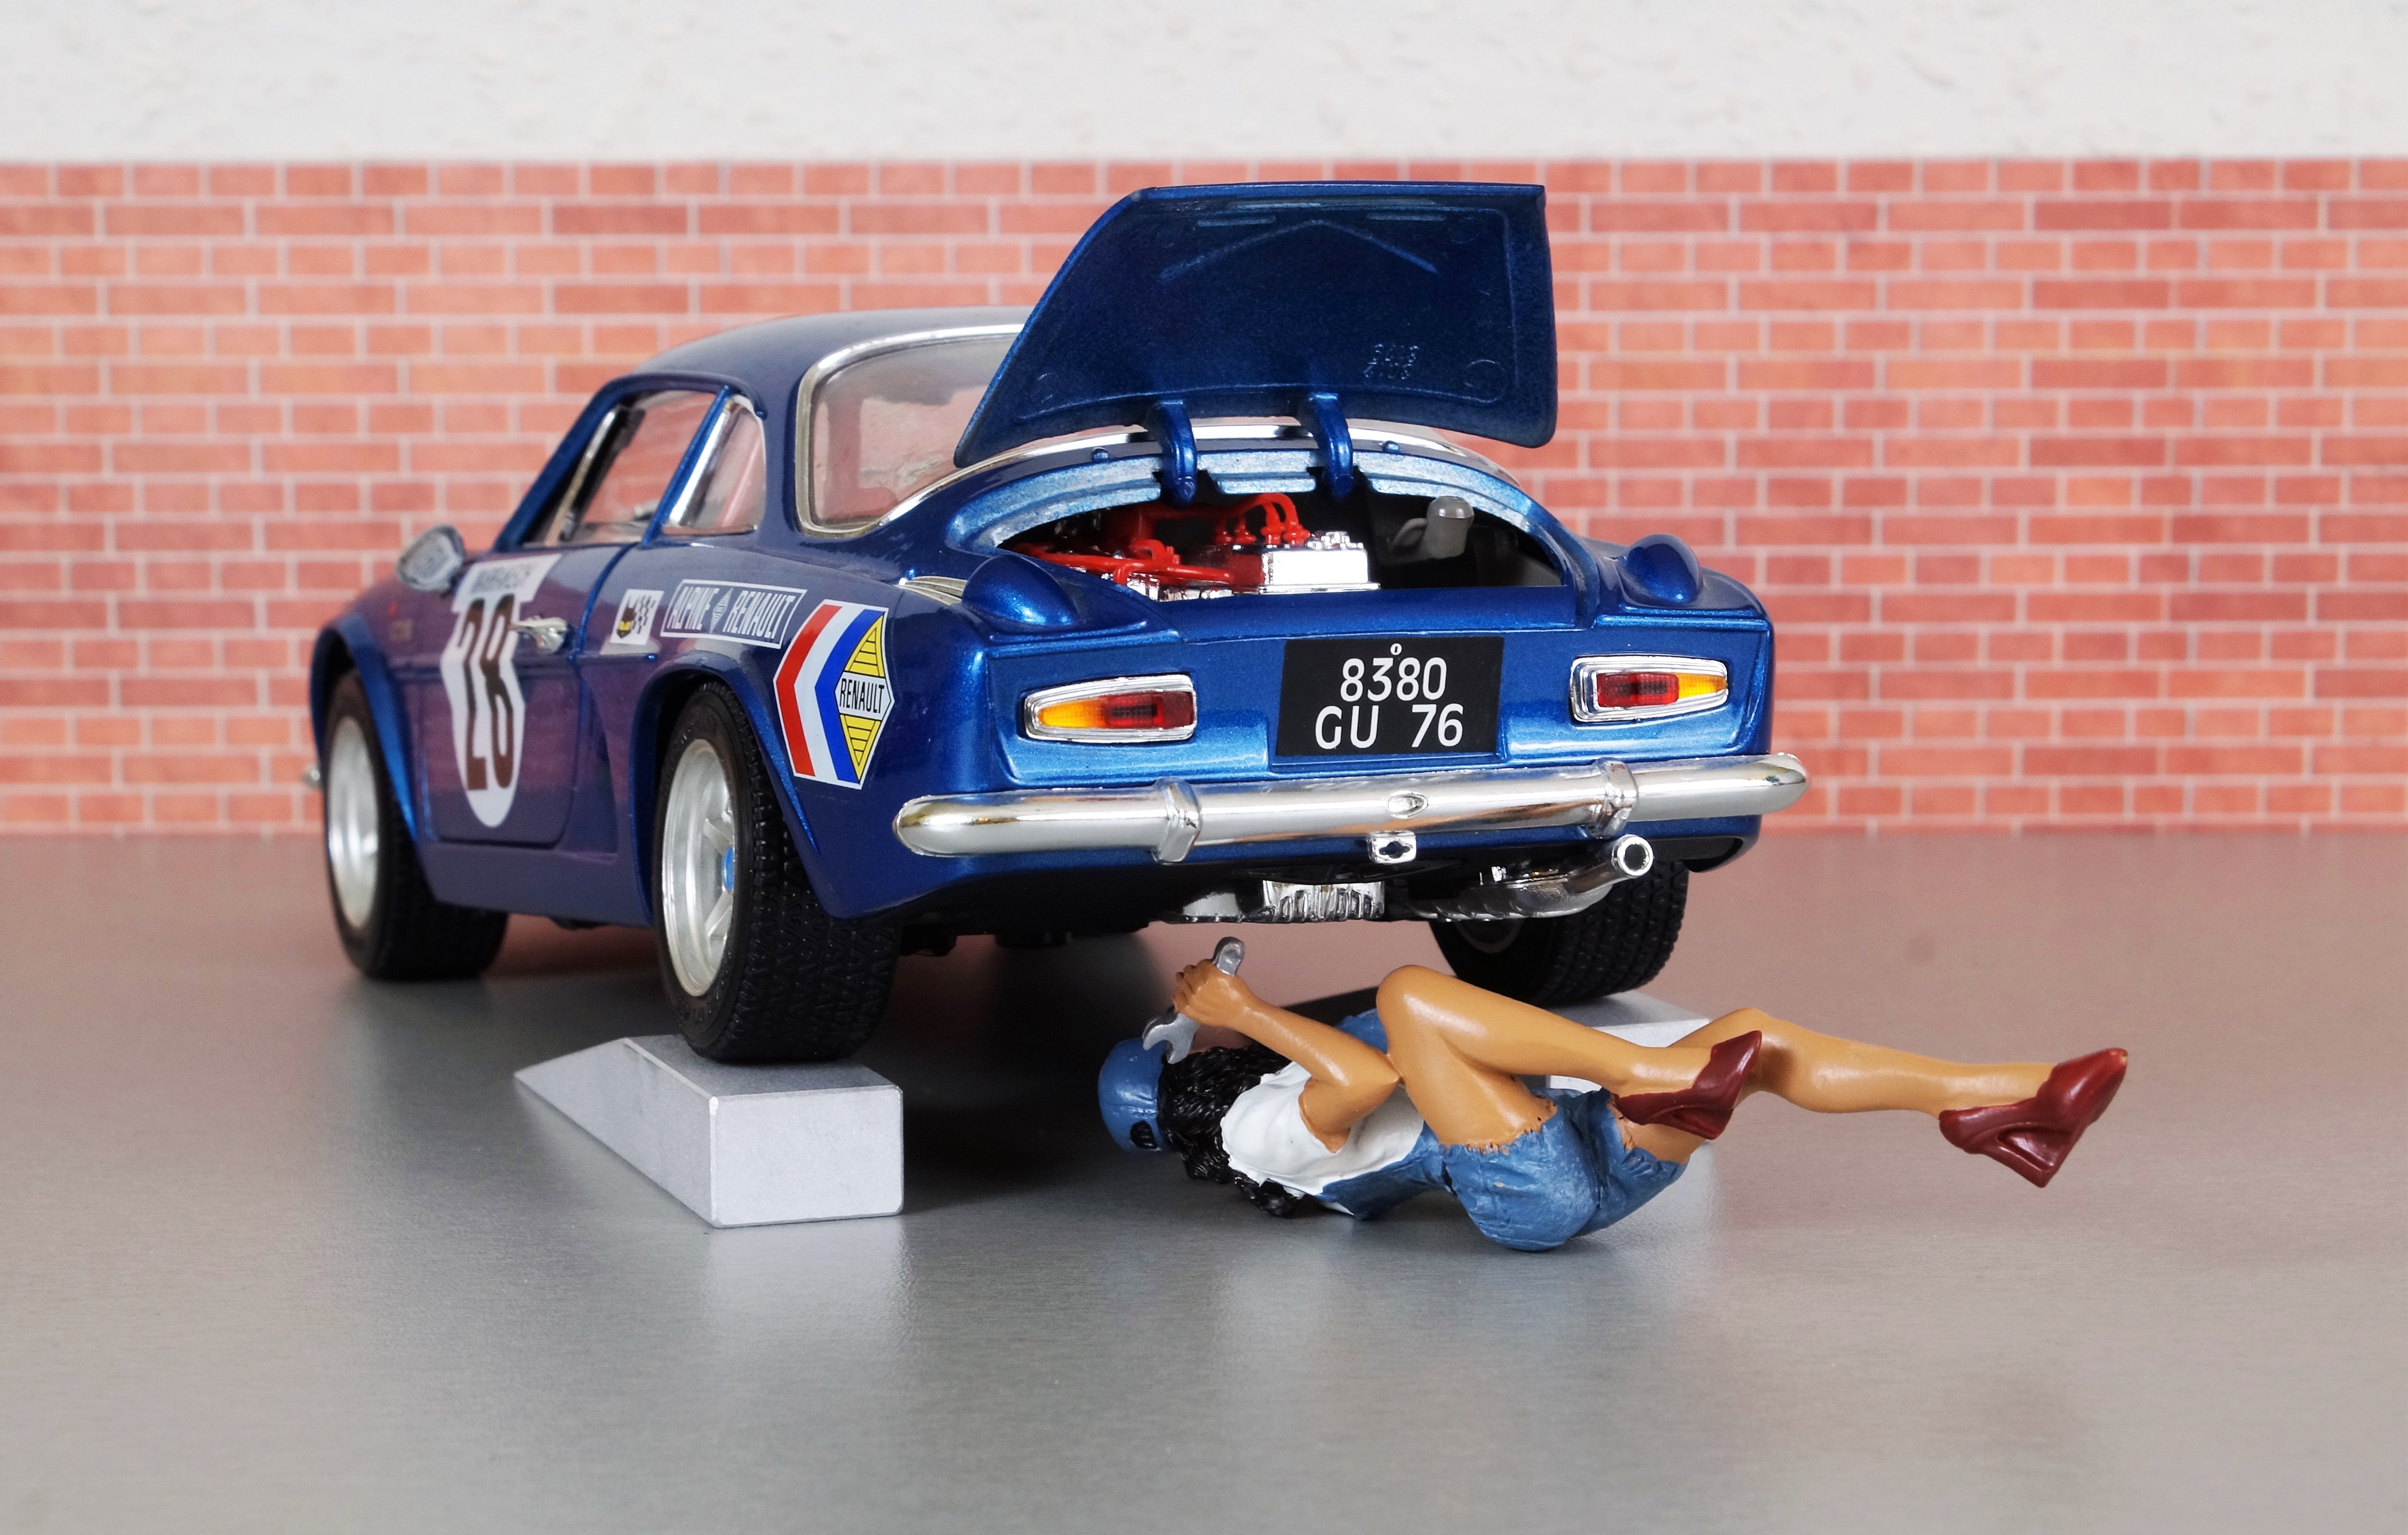
model car, renault, renault alpine, model, mechanic, workshop, auto, oldtimer, toys, sports car, old, blue, motorsport, vehicle, classic, automotive, nostalgic, rarity